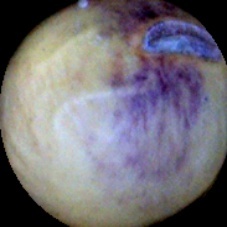
Label: Spotted